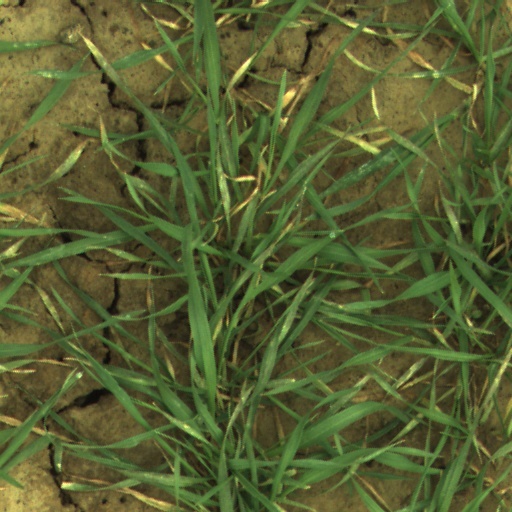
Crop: wheat